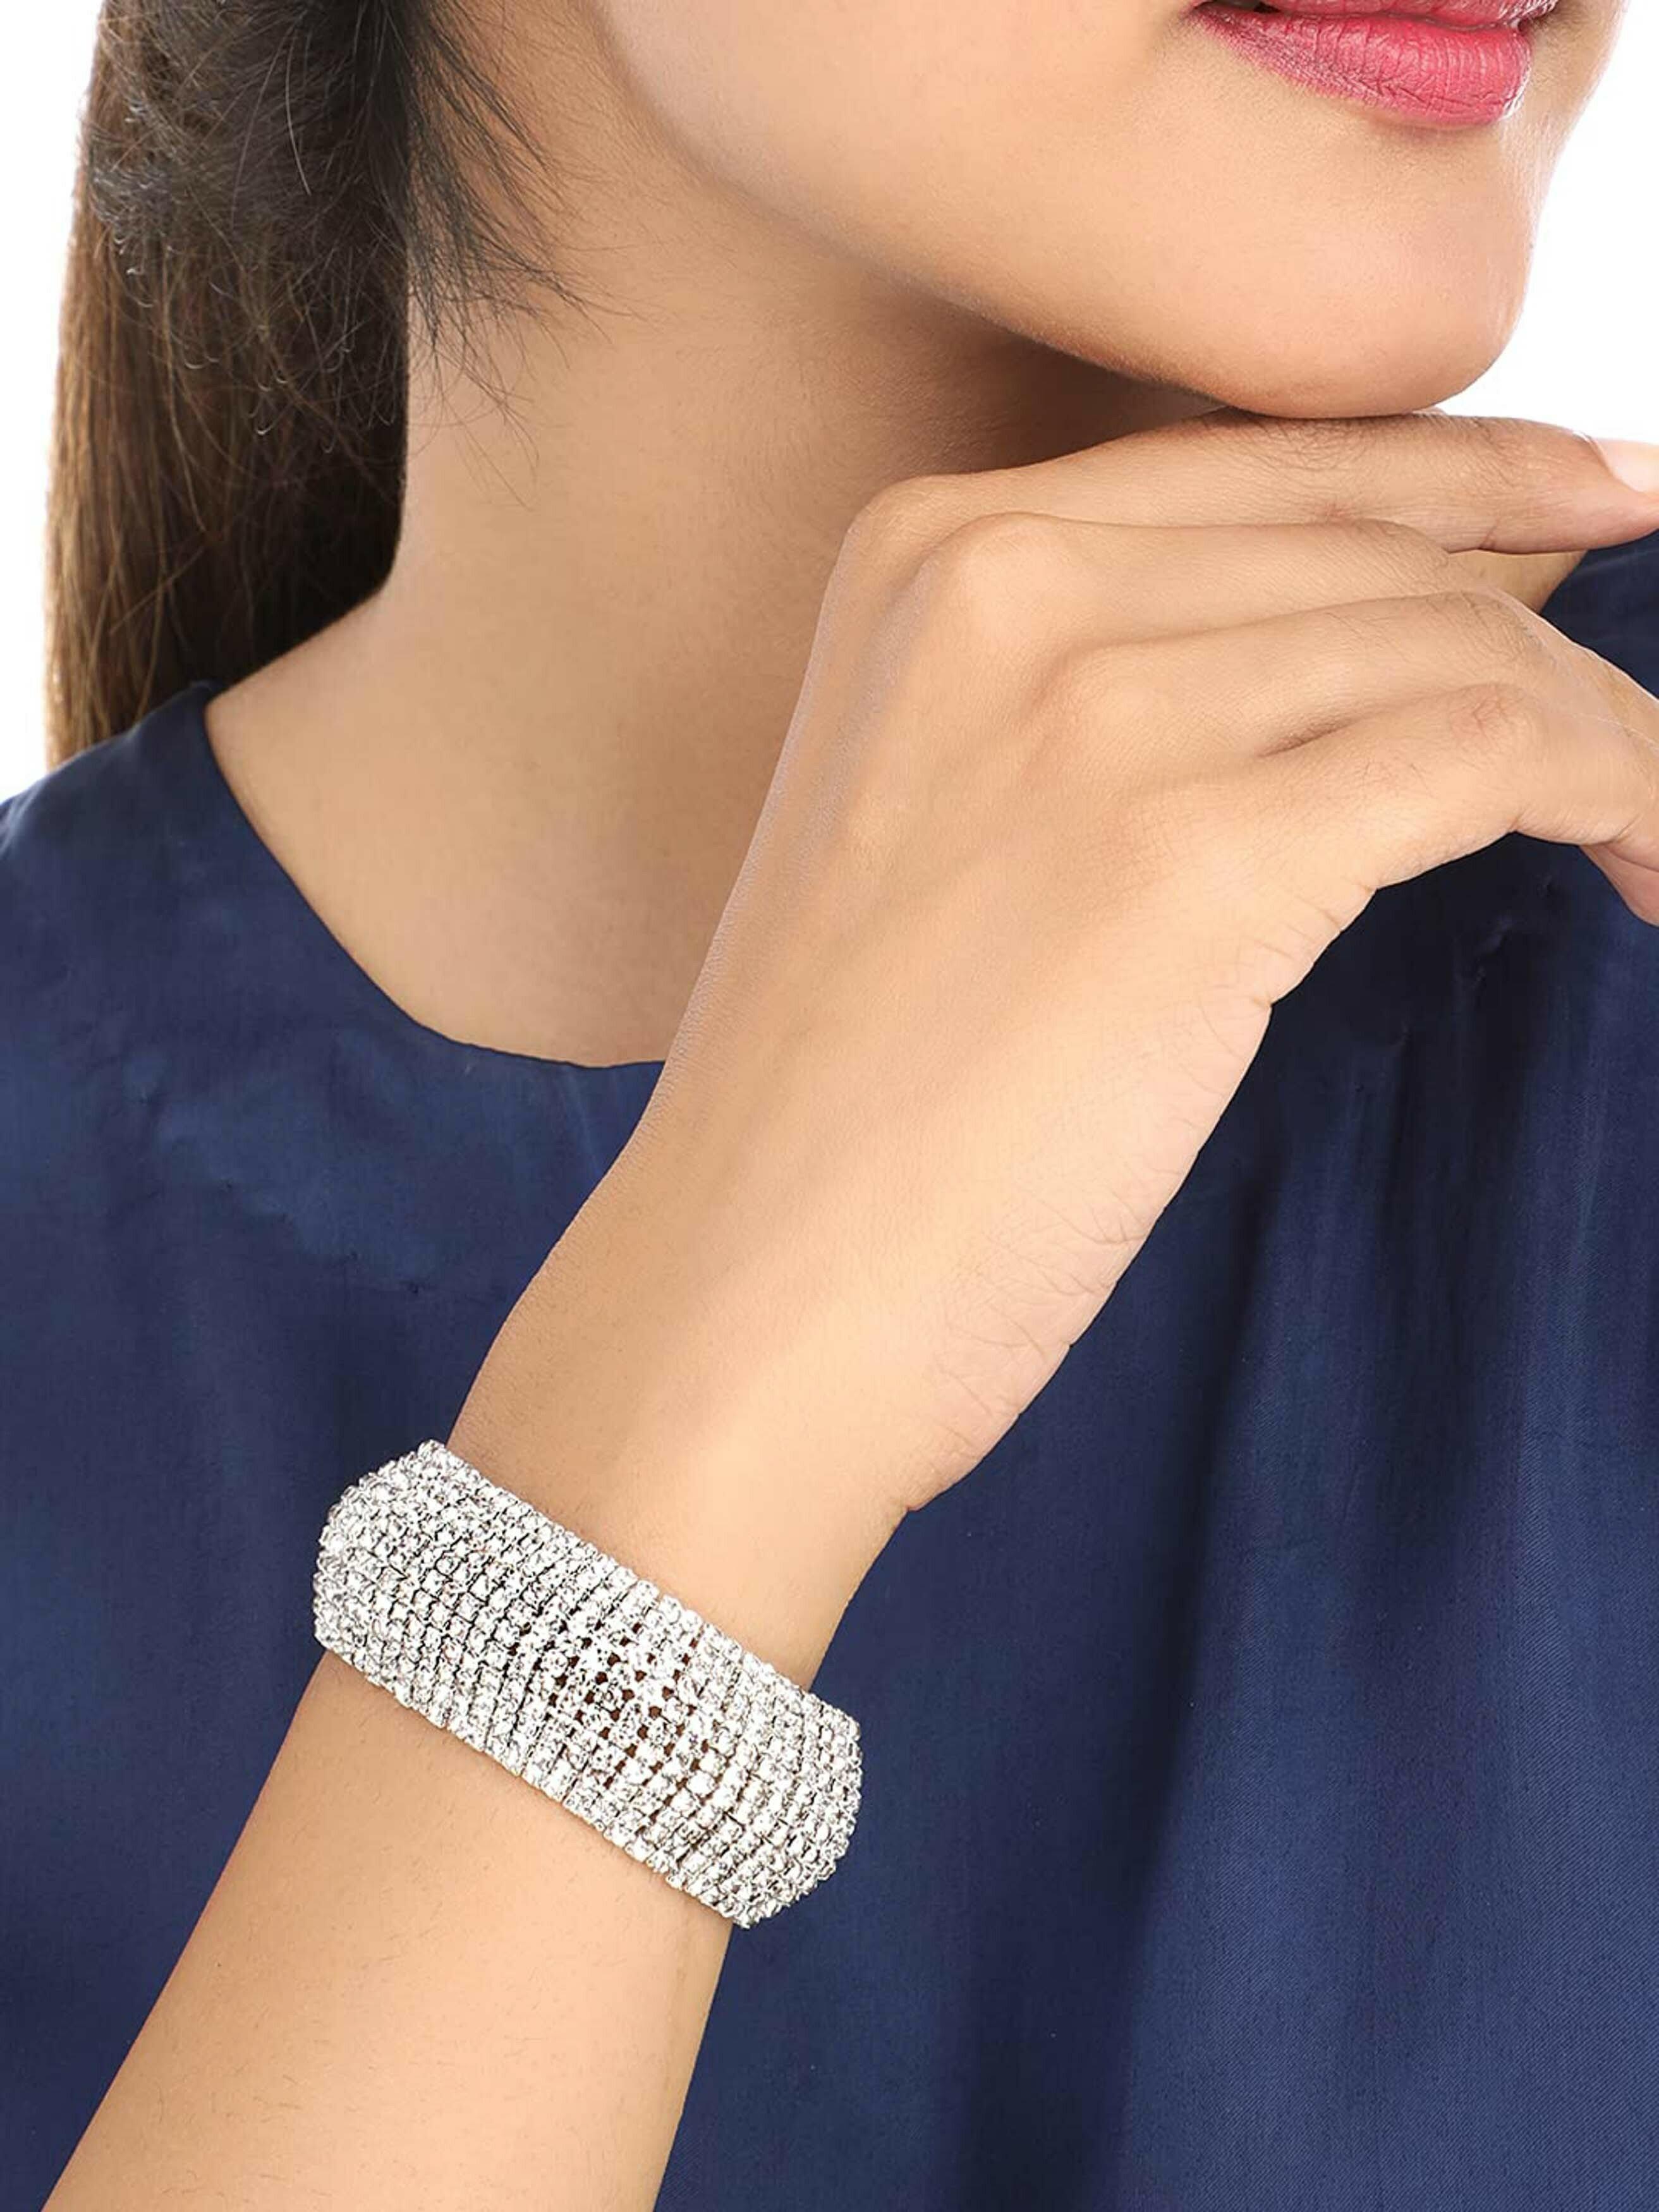
Kairangi by Yellow Chimes Silver Silver Plated Crystal Crystal Spark Belt Bracelet For Women - 7.09 Inches
Type: Bracelets & Bangles
Brand: Kairangi by Yellow Chimes
Price: Rs. 319
 This Evil Eye Charm Silver Plated Cuff Kada Bracelet is a perfect jewelry for all your outfits. Our Product is perfect for valentines Anniversary Birthday gift for Women,girlfriend,Wife.
Features: The admiring beauty of this bracelet gives a feminine looks that are quite elegant and attractive. A dressy piece to go have around.,5 layer micro rhodium plated. Thickness of plating- 0.1 micron, where .03 micron plating available in market.,Nickel free and lead free as per international standards. Alloy -97 percent tin and 3 percent bismuth.,Size - length- 18 cm, which fits to all.,Gift for her - ideal valentine, birthday, anniversary, engagement, wedding gift for someone you love. Ideal gift for friend, gift for sister, gift for mother, gift for wife, gift for girls.
Included: Crystal Spark Belt Bracelet